El Dorado World Tour

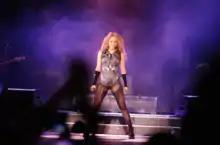
Shakira in New York City's Madison Square Garden, where she sold out the venue for the 5th time and became the first Latin artist to gross over 2 million US dollars from a US arena.

On 22 January 2018, she announced three additional European dates for the cities of Hamburg, London and Bordeaux. A second Los Angeles show was added on 9 May; and, a day after, Shakira announced a date for Istanbul, 11 years after visiting Turkey with her Oral Fixation Tour, as well as the Latin American dates. After these, it was announced that the Colombian singer would visit Lebanon, to perform at the Cedars International Festival. Although some Israeli media had reported a concert would held on 9 July 2018 in Tel Aviv, which caused some negative reactions, and a threat of boycotting her Lebanese concert, supported by BDS, Live Nation confirmed through their Twitter account that no date had been set for Israel due to scheduling problems.